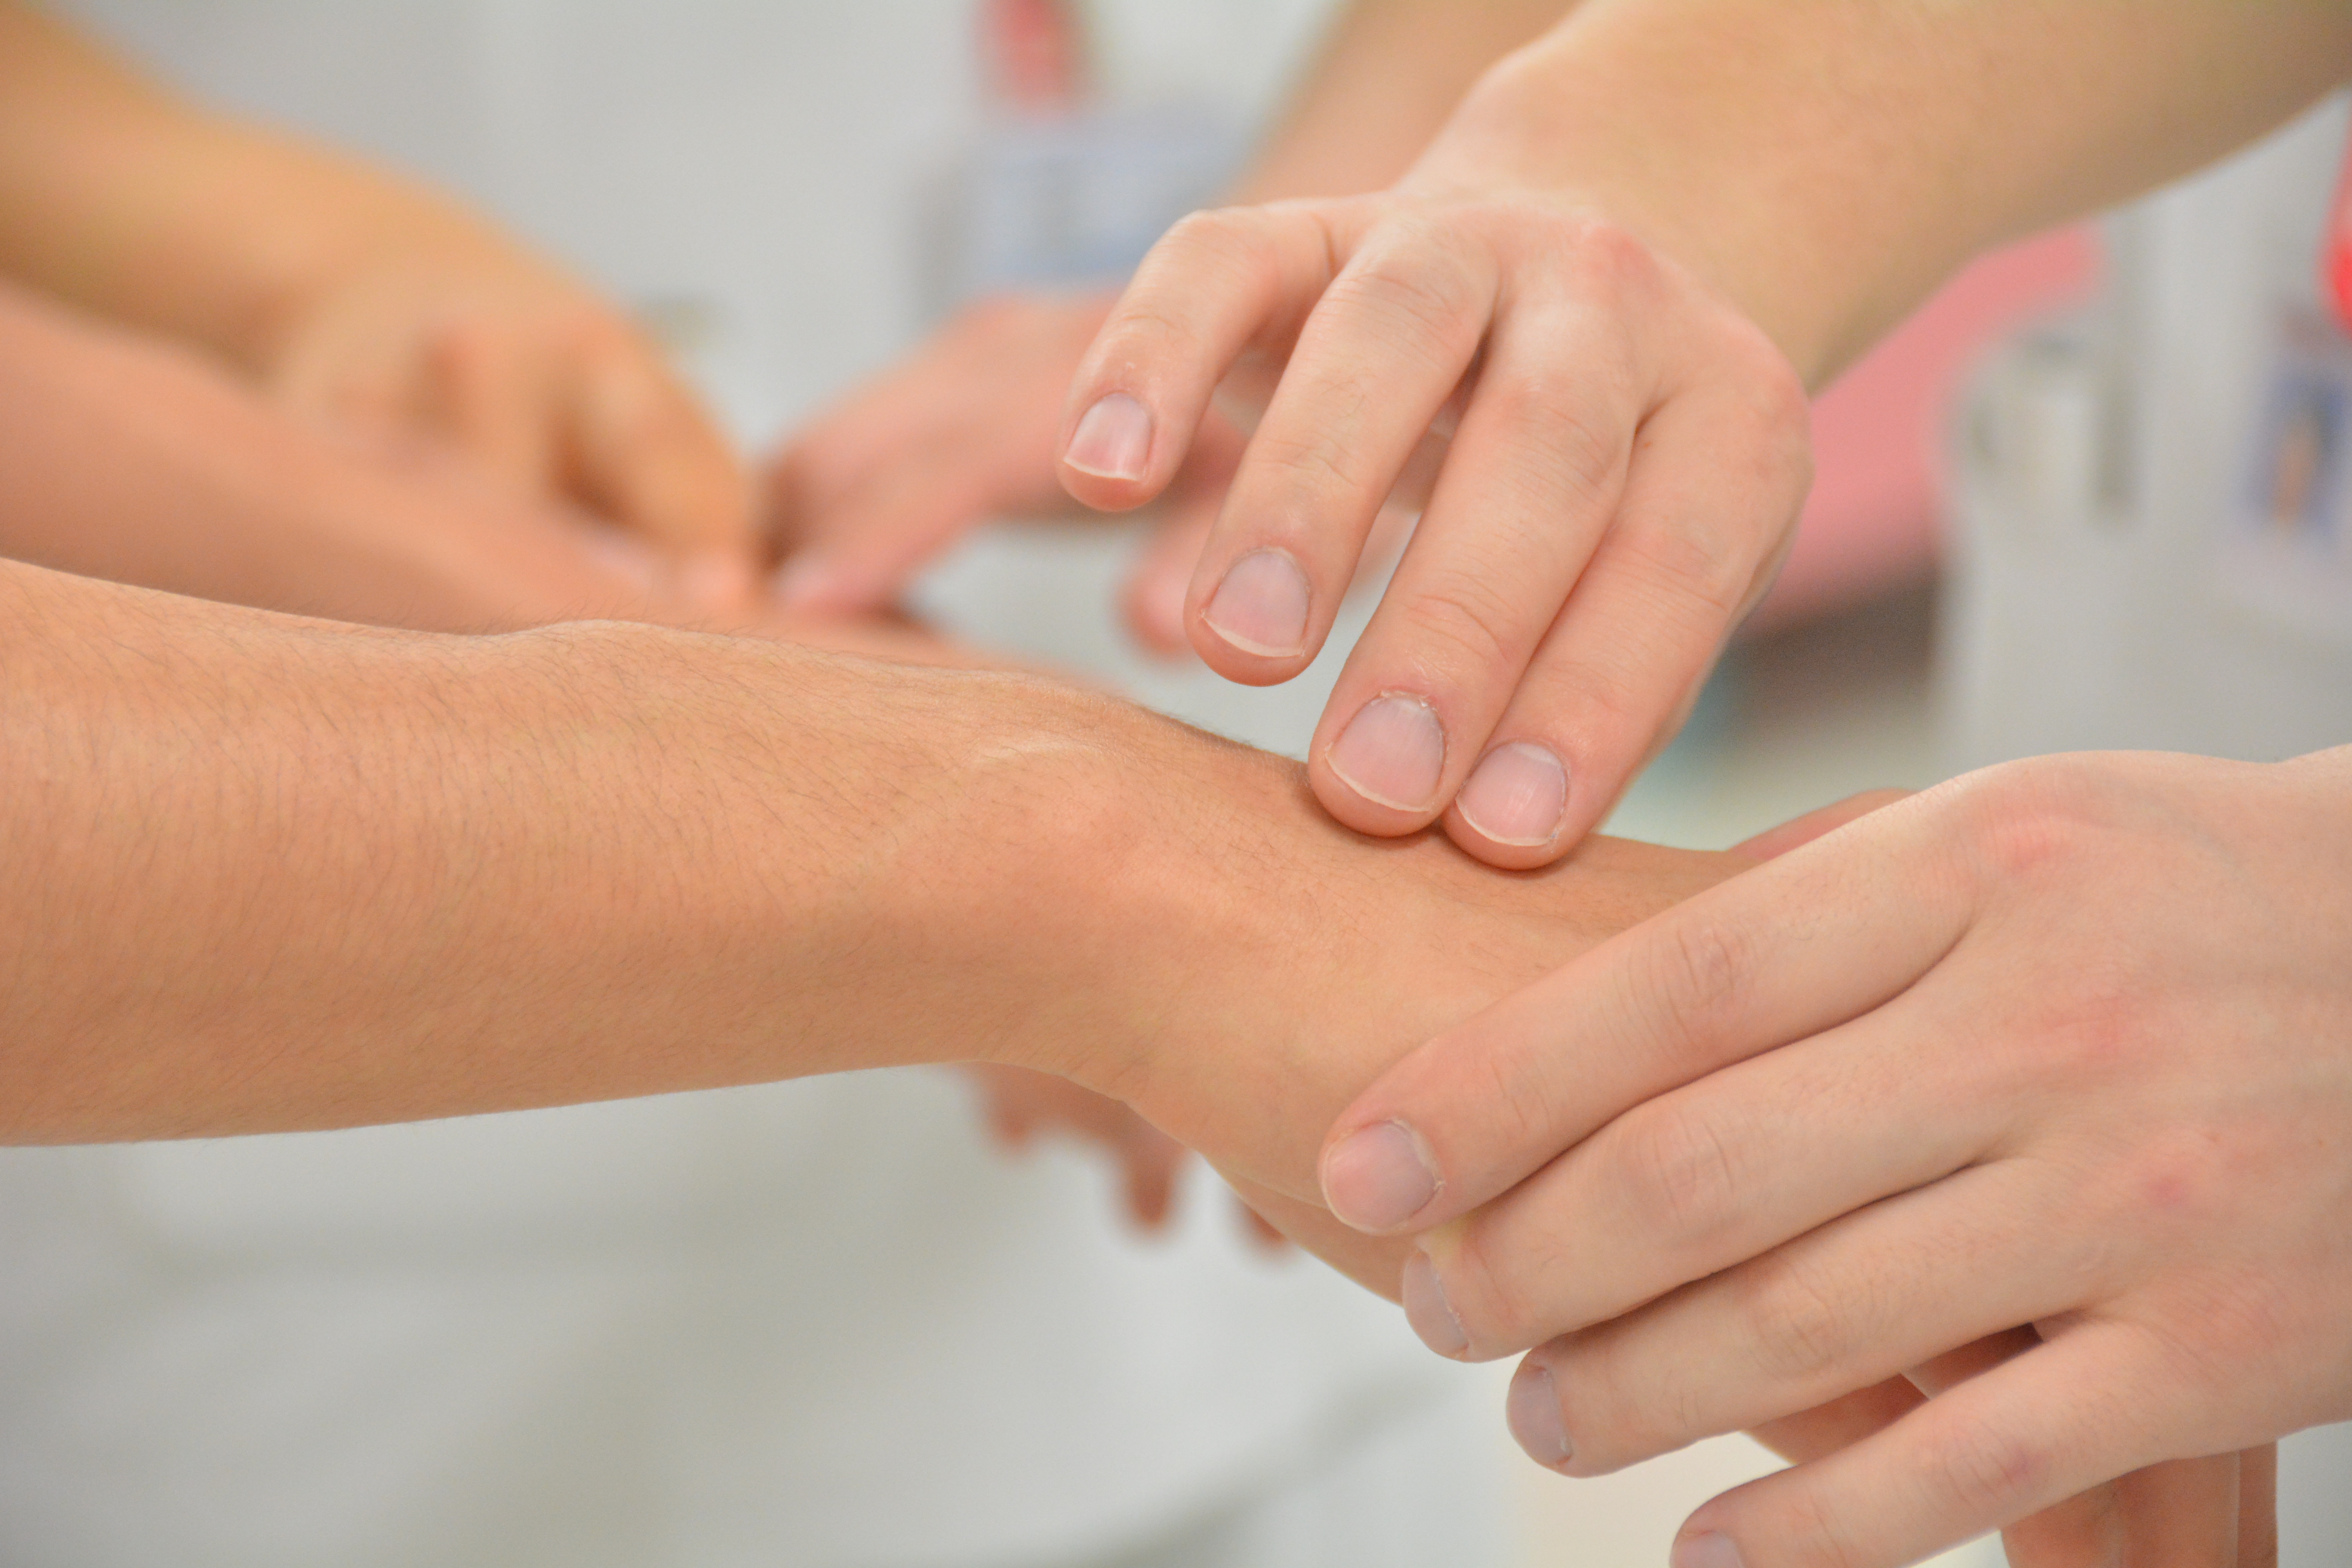
hand, white, leg, finger, asia, medicine, arm, nail, manicure, human body, face, japanese, skin, zoom, up, doctor, pulse, therapy, elderly people, flesh color, medical care, sense, nail care, white coat, health care providers, interns, more than one, at hand